Adrian Lam

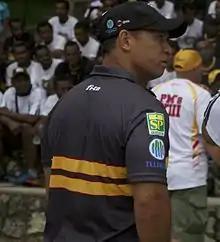
Lam in 2012

Lam became coach of Papua New Guinea Kumuls national rugby league team in 2007, and was in charge for their 2008 Rugby League World Cup campaign. He quit as Kumuls' coach in 2009 after a dispute with the Papua New Guinea Rugby Football League.